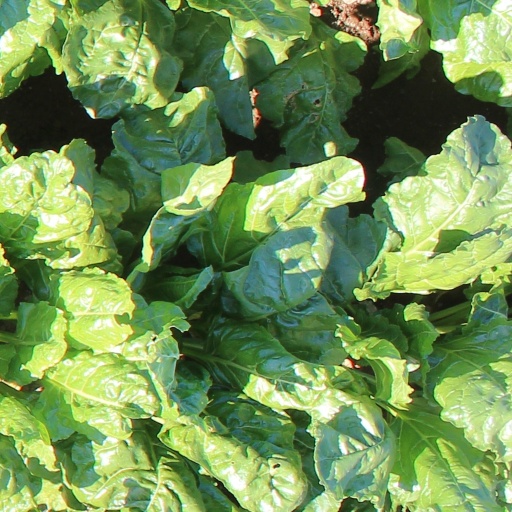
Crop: sugar beet